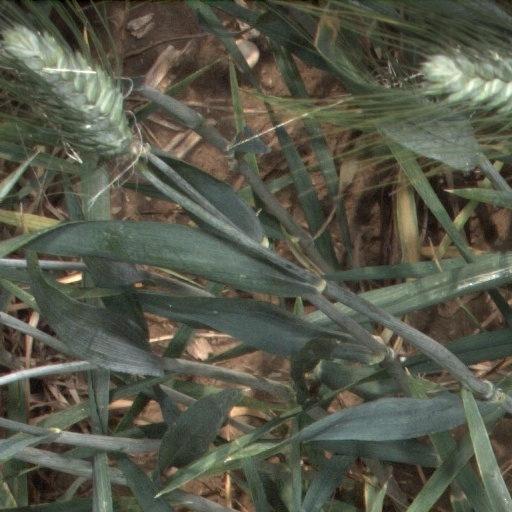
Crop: wheat